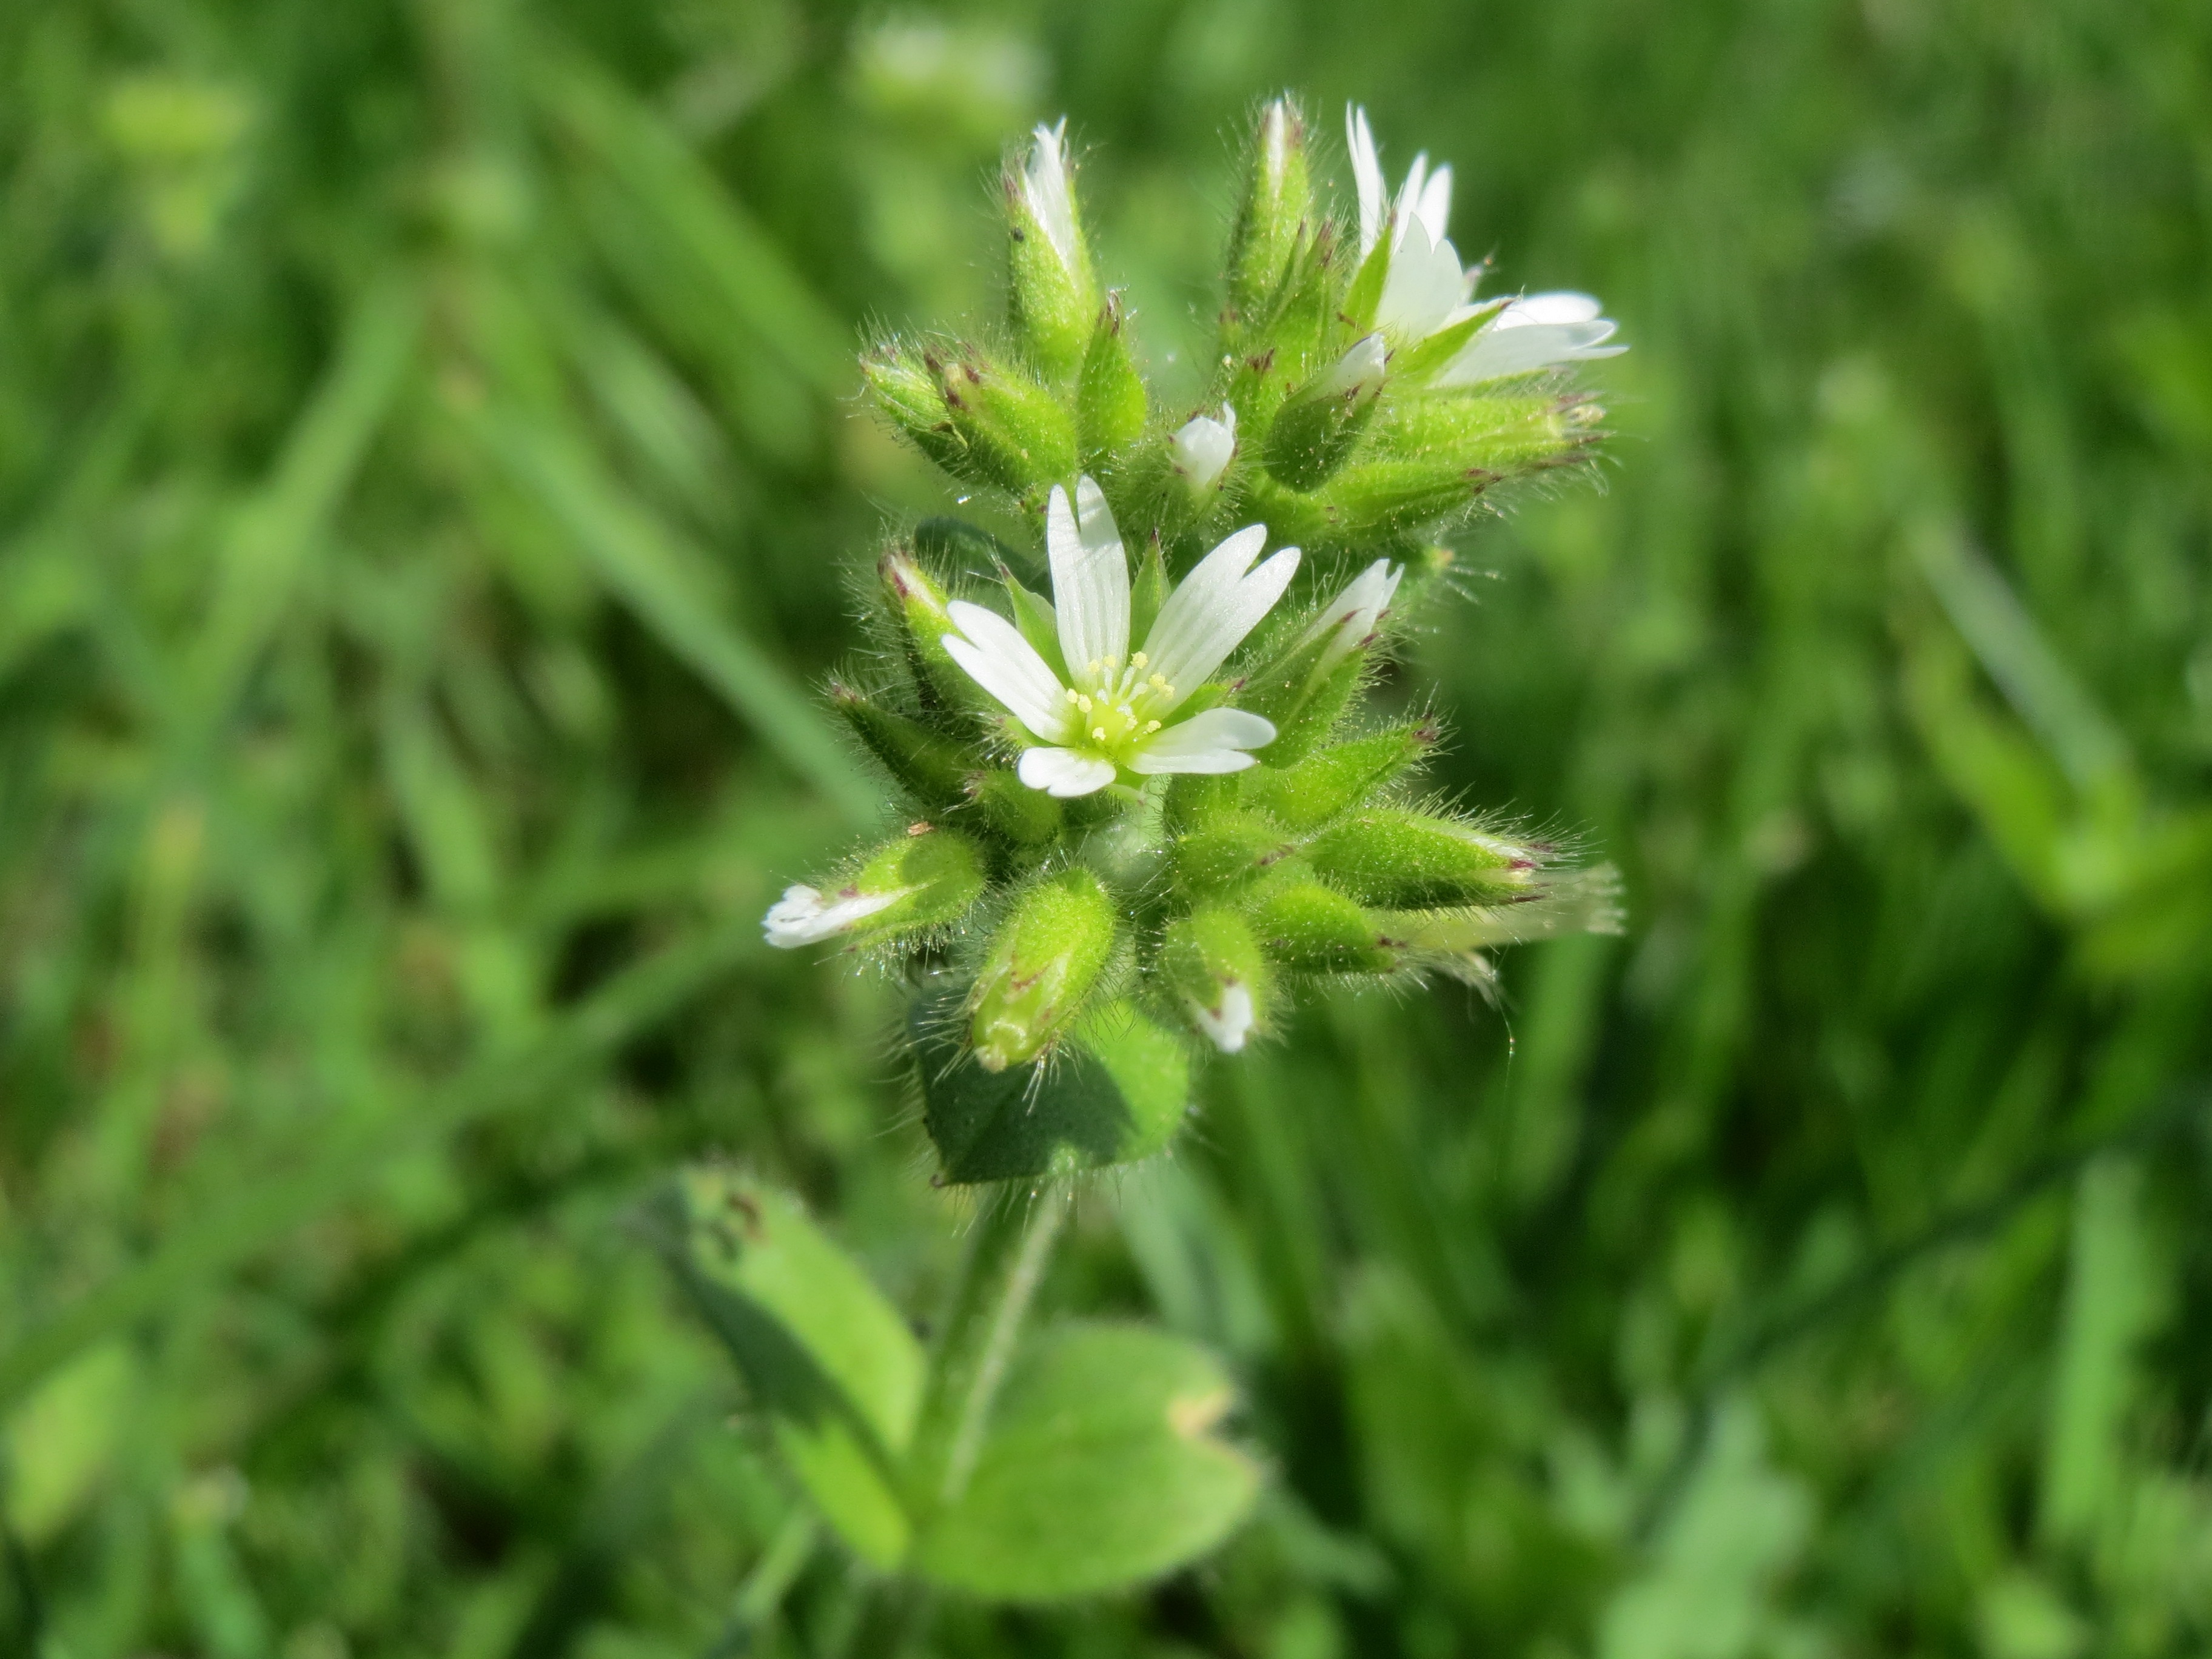
grass, blossom, plant, meadow, flower, green, herb, macro, botany, flora, wildflower, shrub, macro photography, flowering plant, subshrub, cerastium glomeratum, sticky mouse ear chickweed, clammy chickweed, land plant